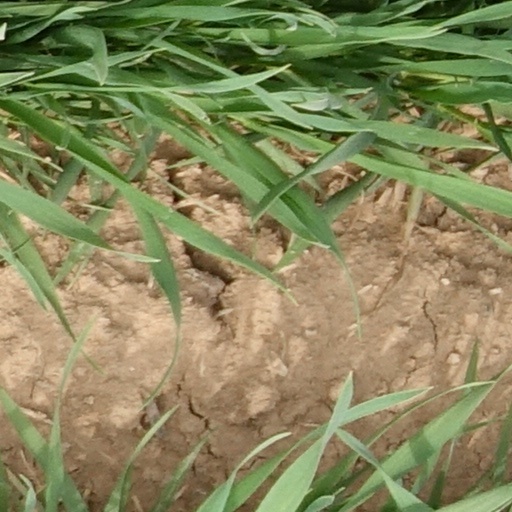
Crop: wheat